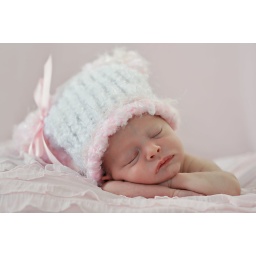
Baby girl hat white and pink by Ava Girl Designs